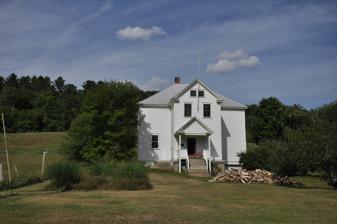
Building: Waits River Schoolhouse
Country: United States of America
Year built: 1914
United States historic place Waits River Schoolhouse U.S. National Register of Historic Places Show map of Vermont Show map of the United States Location VT 25 on the north side of Waits River, Vermont Coordinates 44°5′29″N 72°17′9″W / 44.09139°N 72.28583°W / 44.09139; -72.28583 Area 0.5 acres (0.20 ha) Built 1914 ( 1914 ) Built by Zwicker, J.W. Architectural style Colonial Revival NRHP reference No. 88002656 Added to NRHP September 27, 1988 The Waits River School is a historic school building on Vermont Route 25 in the Waits River village of Topsham, Vermont . Now a private residence, it was built in 1914 as a combination district school and Grange hall , serving in those roles until 1972 and 1953, respectively. It was listed on the National Register of Historic Places in 1988 for its Colonial Revival architecture and its importance in local educational history. Description and history This article is in list format but may read better as prose . You can help by converting this article , if appropriate. Editing help is available. ( December 2023 ) The former Waits River School building is located in the rural village of Waits River (a short way west of the West Topsham United Methodist Church on the north side of Vermont Route 25). It is a two-story wood-frame structure with a hip roof and a clapboarded exterior. A 2 + 1 ⁄ 2 -story gabled section projects from the centre of the front facade, with the main entrance at its base. The entry is slightly off-centre and is sheltered by a gabled porch supported by square posts. The exterior is relatively unadorned, its massing, slender corner moulding, and partial gable returns the only major indicators of its Colonial Revival style. The interior is more elaborate and is reflective of an evolutionary history dictated by changing state requirements for school building standards. The school was built in 1914 by J.W. Zwicker, replacing a district school that had burnt down the previous year. Despite attempts by the town to build it to then-current state standards, it did not meet them and required some alterations before achieving state certification in 1937. The principal alterations were the addition of banks of windows to improve classroom and lighting and the improvement of heating, ventilation, and bathroom facilities. The building also housed the local Grange chapter on the second floor until 1953, when that space was adapted for use as a second classroom. The school was closed in 1972 and sold into private ownership.ref name=NRHP/> See also National Register of Historic Places listings in Orange County, Vermont References